IUCN Red List

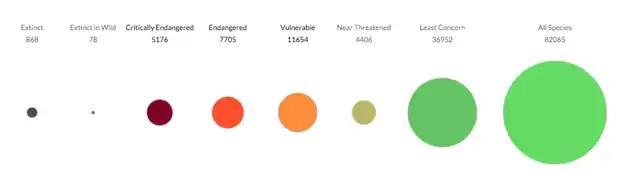
Comparing the number of species in each category of IUCN Red List

In 1997, the IUCN Red List received criticism on the grounds of secrecy (or at least poor documentation) surrounding the sources of its data. These allegations have led to efforts by the IUCN to improve its documentation and data quality, and to include peer reviews of taxa on the Red List. The list is also open to petitions against its classifications, on the basis of documentation or criteria.